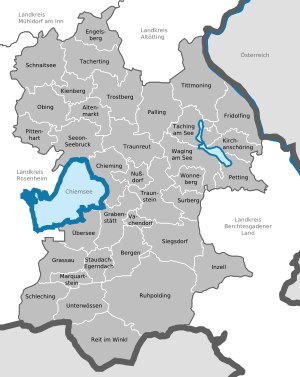
Landkreis Traunstein / Byer og kommuner
Byer og kommuner
Landkreis Traunstein ligger i den sydøstlige del af Regierungsbezirk Oberbayern i den tyske delstat Bayern. Den er den næststørste Landkreis i delstaten og hører til Euregion Salzburg – Berchtesgadener Land – Traunstein.